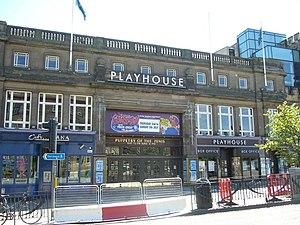
Edinburgh Playhouse est un ancien cinéma d'Édimbourg, en Écosse, qui accueille actuellement des comédies musicales et des concerts. Sa capacité est de 3 059 places, ce qui en fait le plus grand théâtre non sportif au Royaume-Uni en termes de capacité. Le théâtre appartient à l’Ambassador Theatre Group.